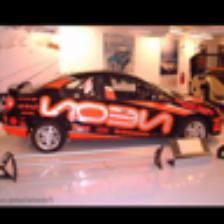
Label: NonHuman